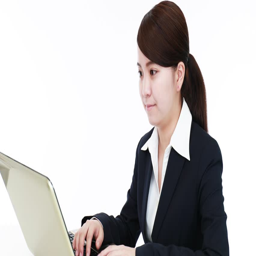
business woman working on a laptop